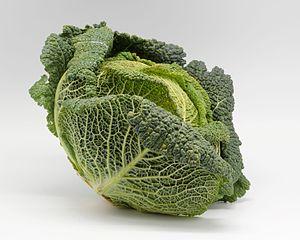
Le sauté de choux camerounais est un plat du Cameroun.